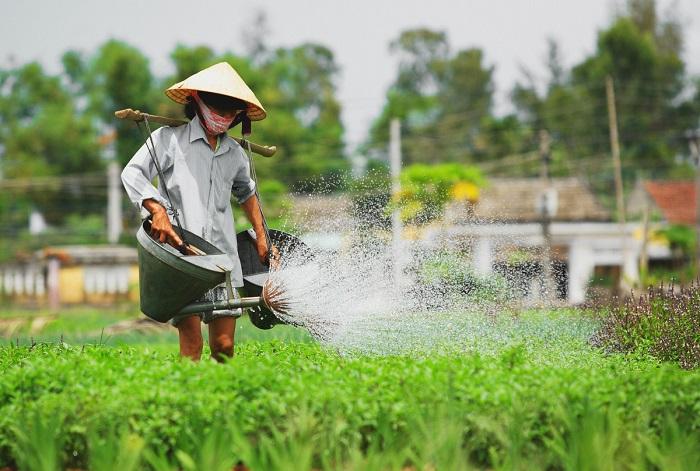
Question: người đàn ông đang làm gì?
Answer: đang tưới rau